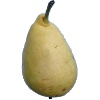
Label: Pear 2